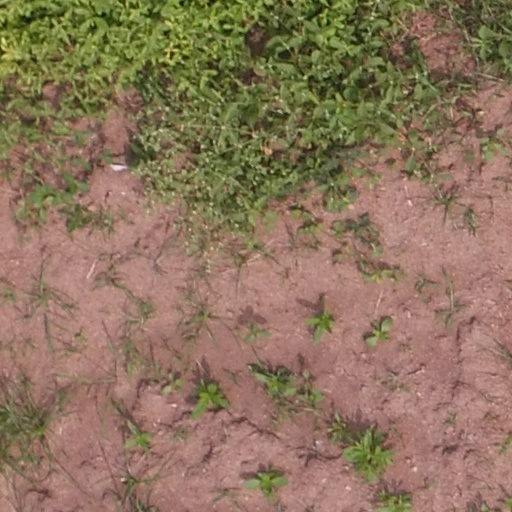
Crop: maize; corn